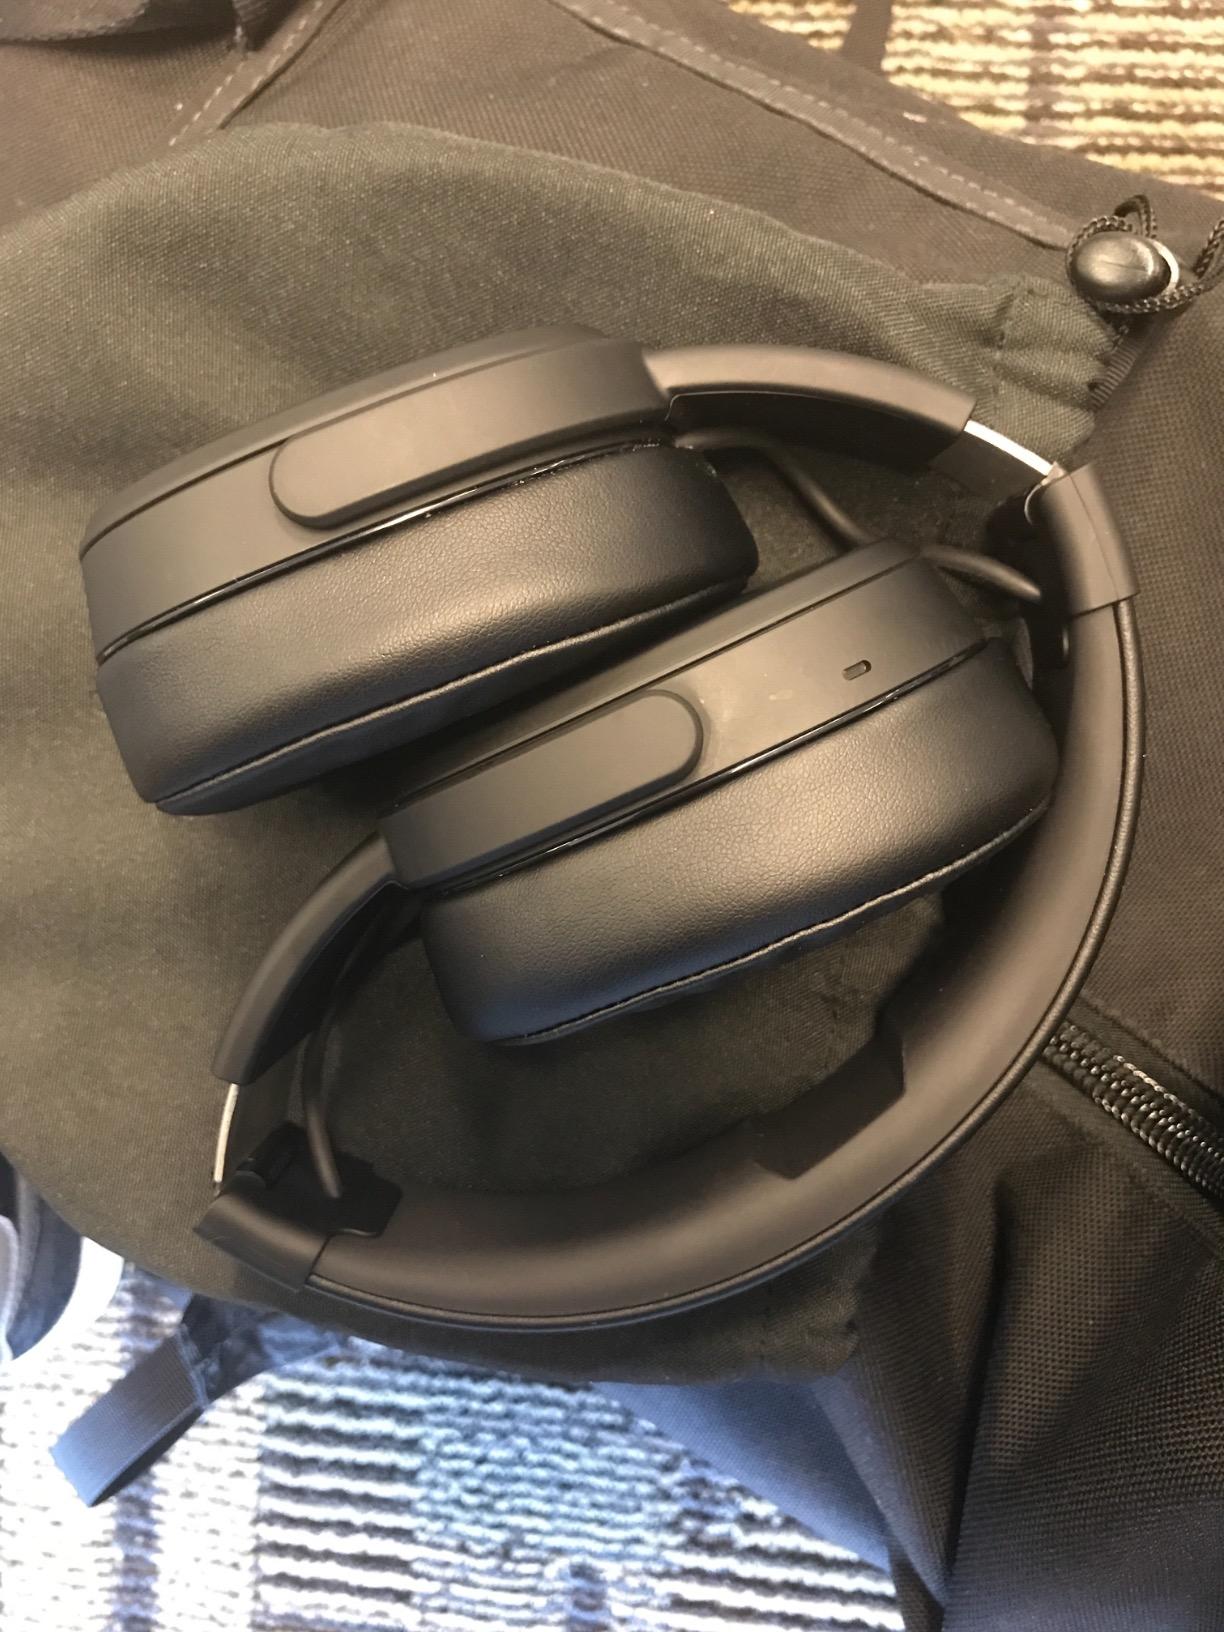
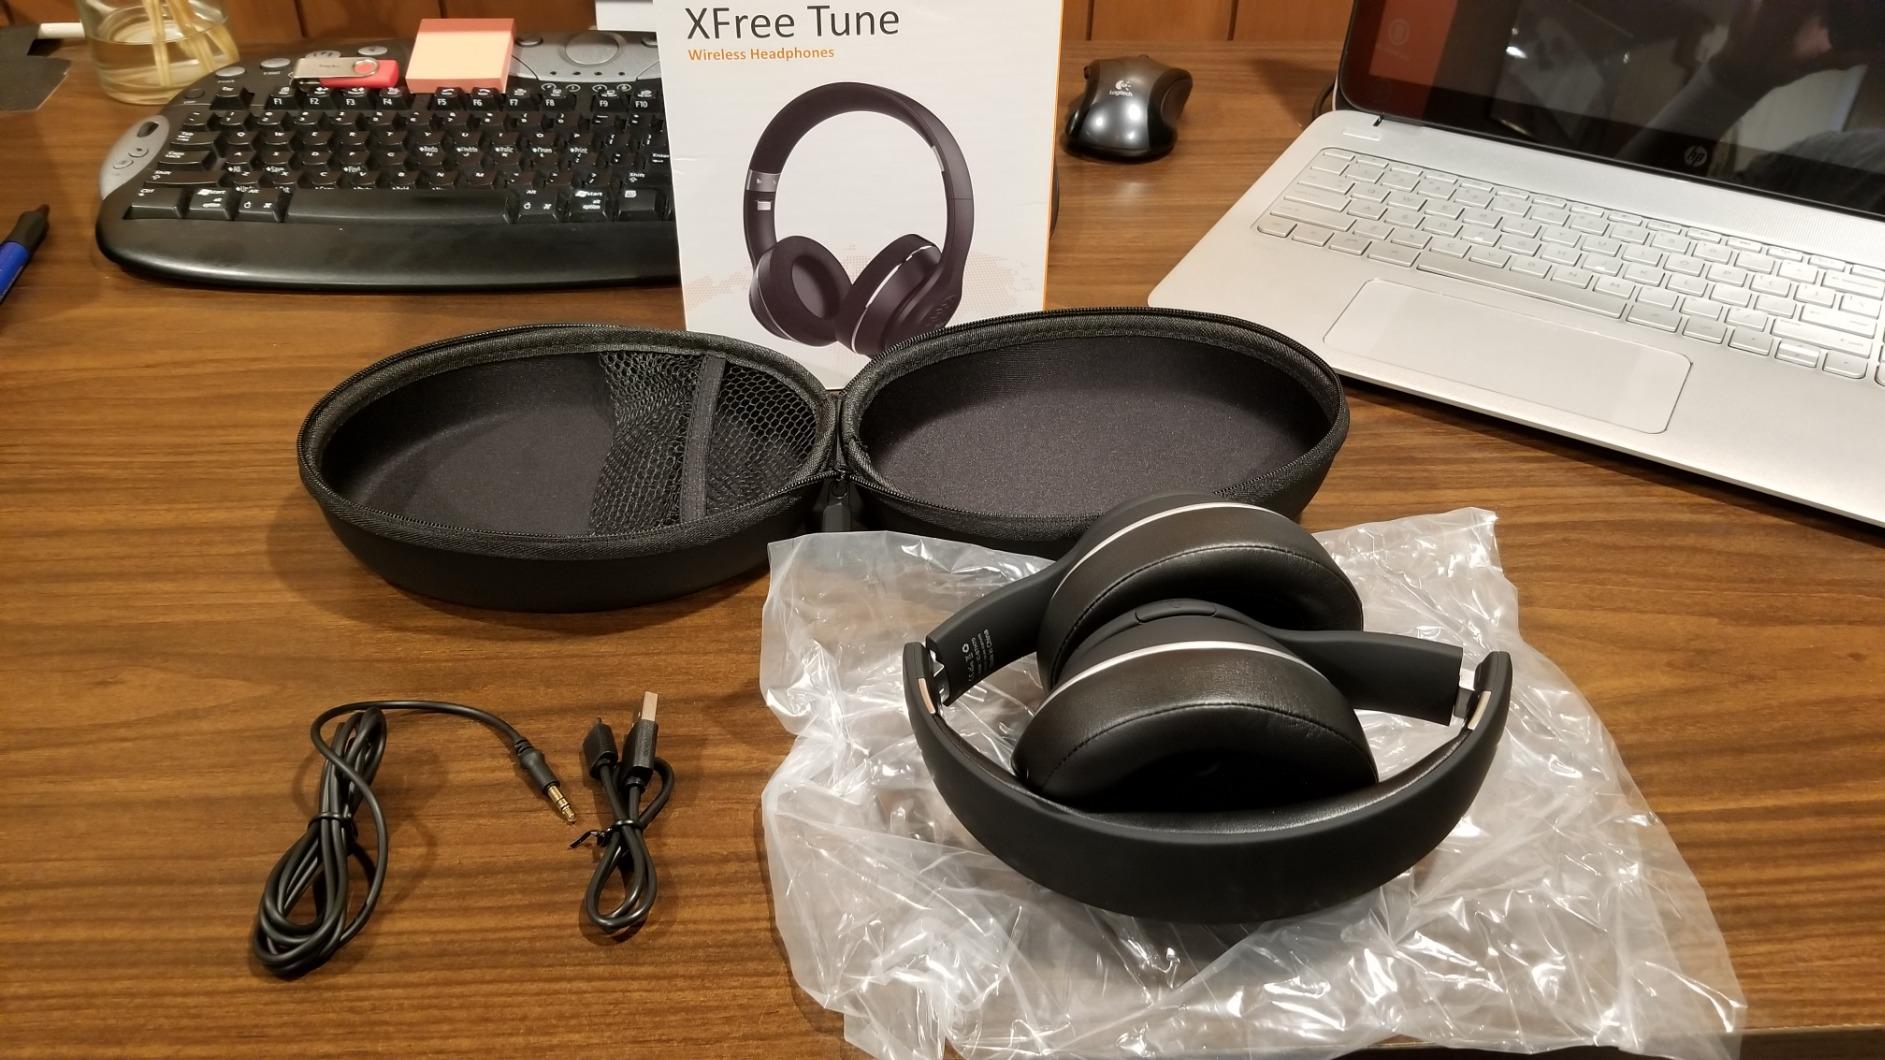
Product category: headphones
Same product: no